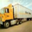
Label: truck